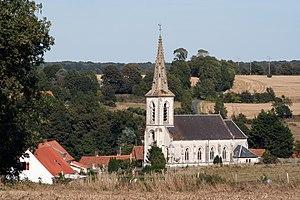
Airon-Saint-Vaast église
Airon-Saint-Vaast est une commune française située dans le département du Pas-de-Calais en région Hauts-de-France.